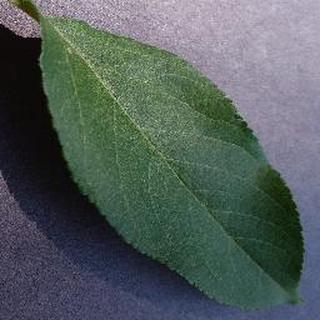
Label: healthy_apple